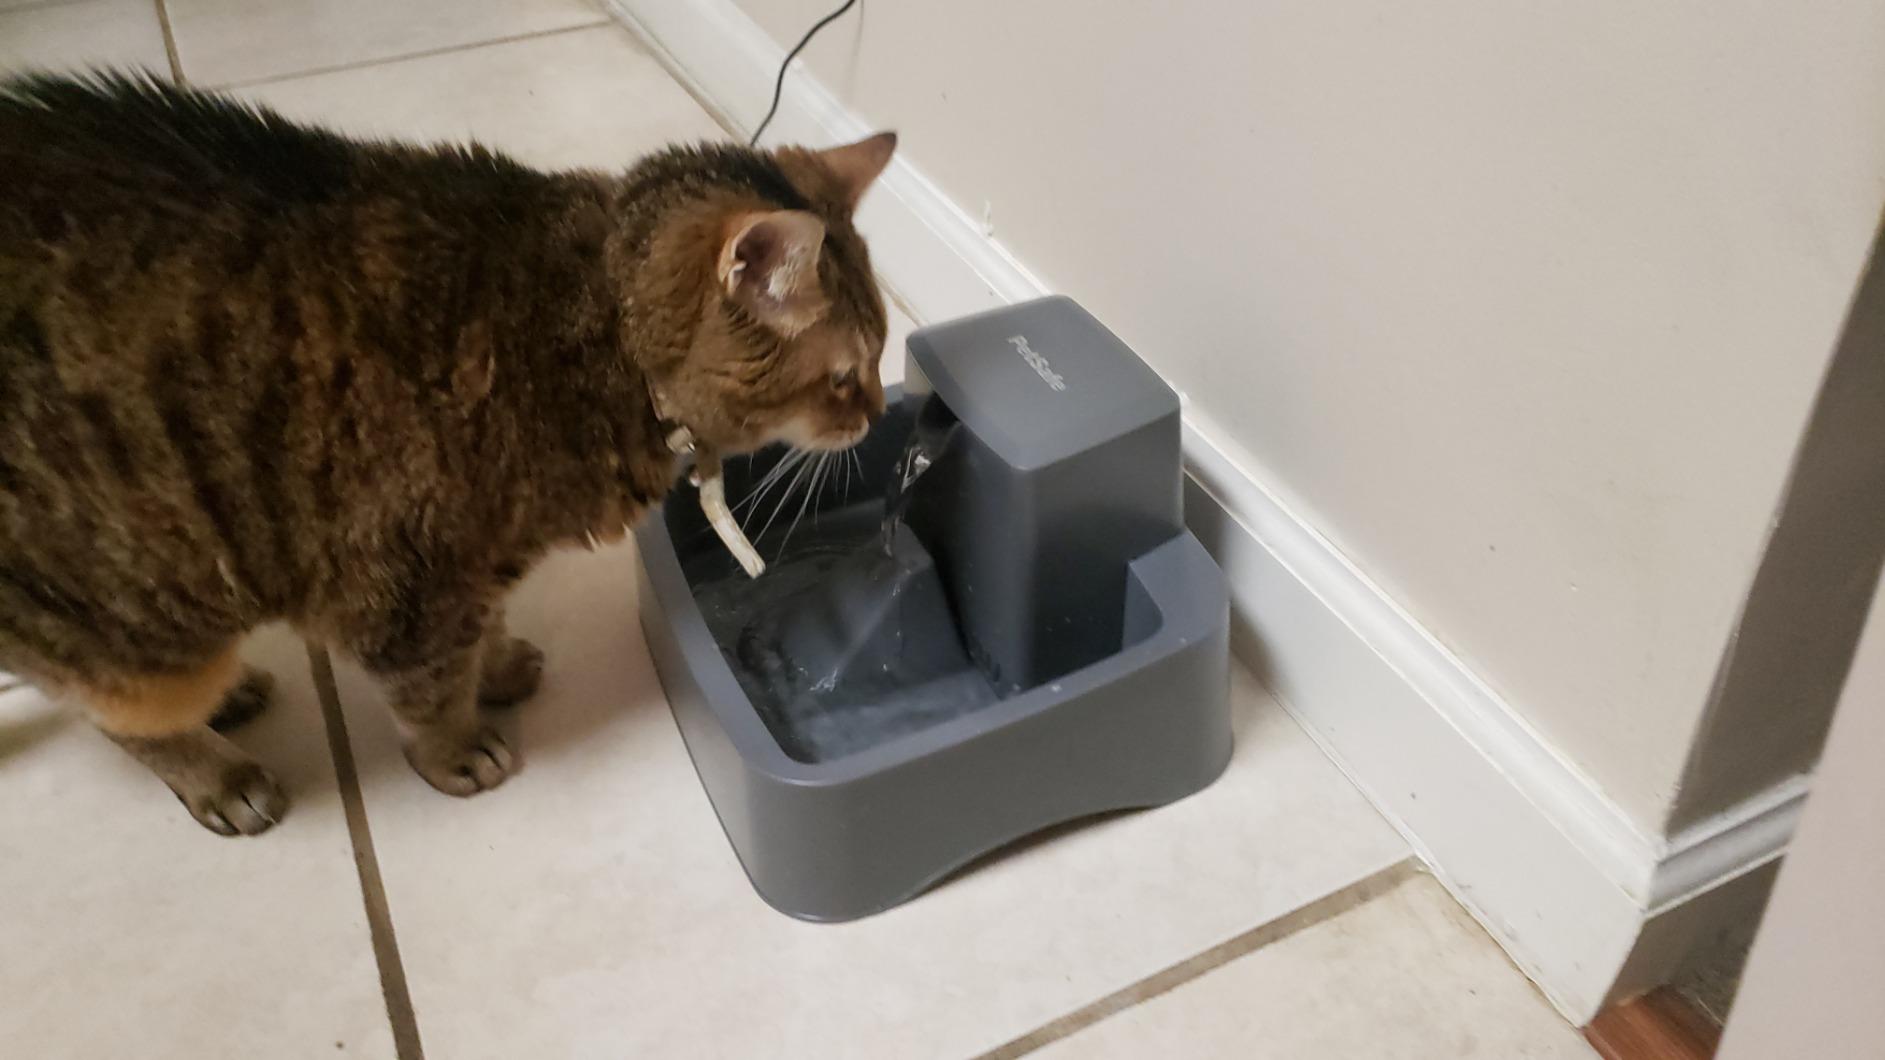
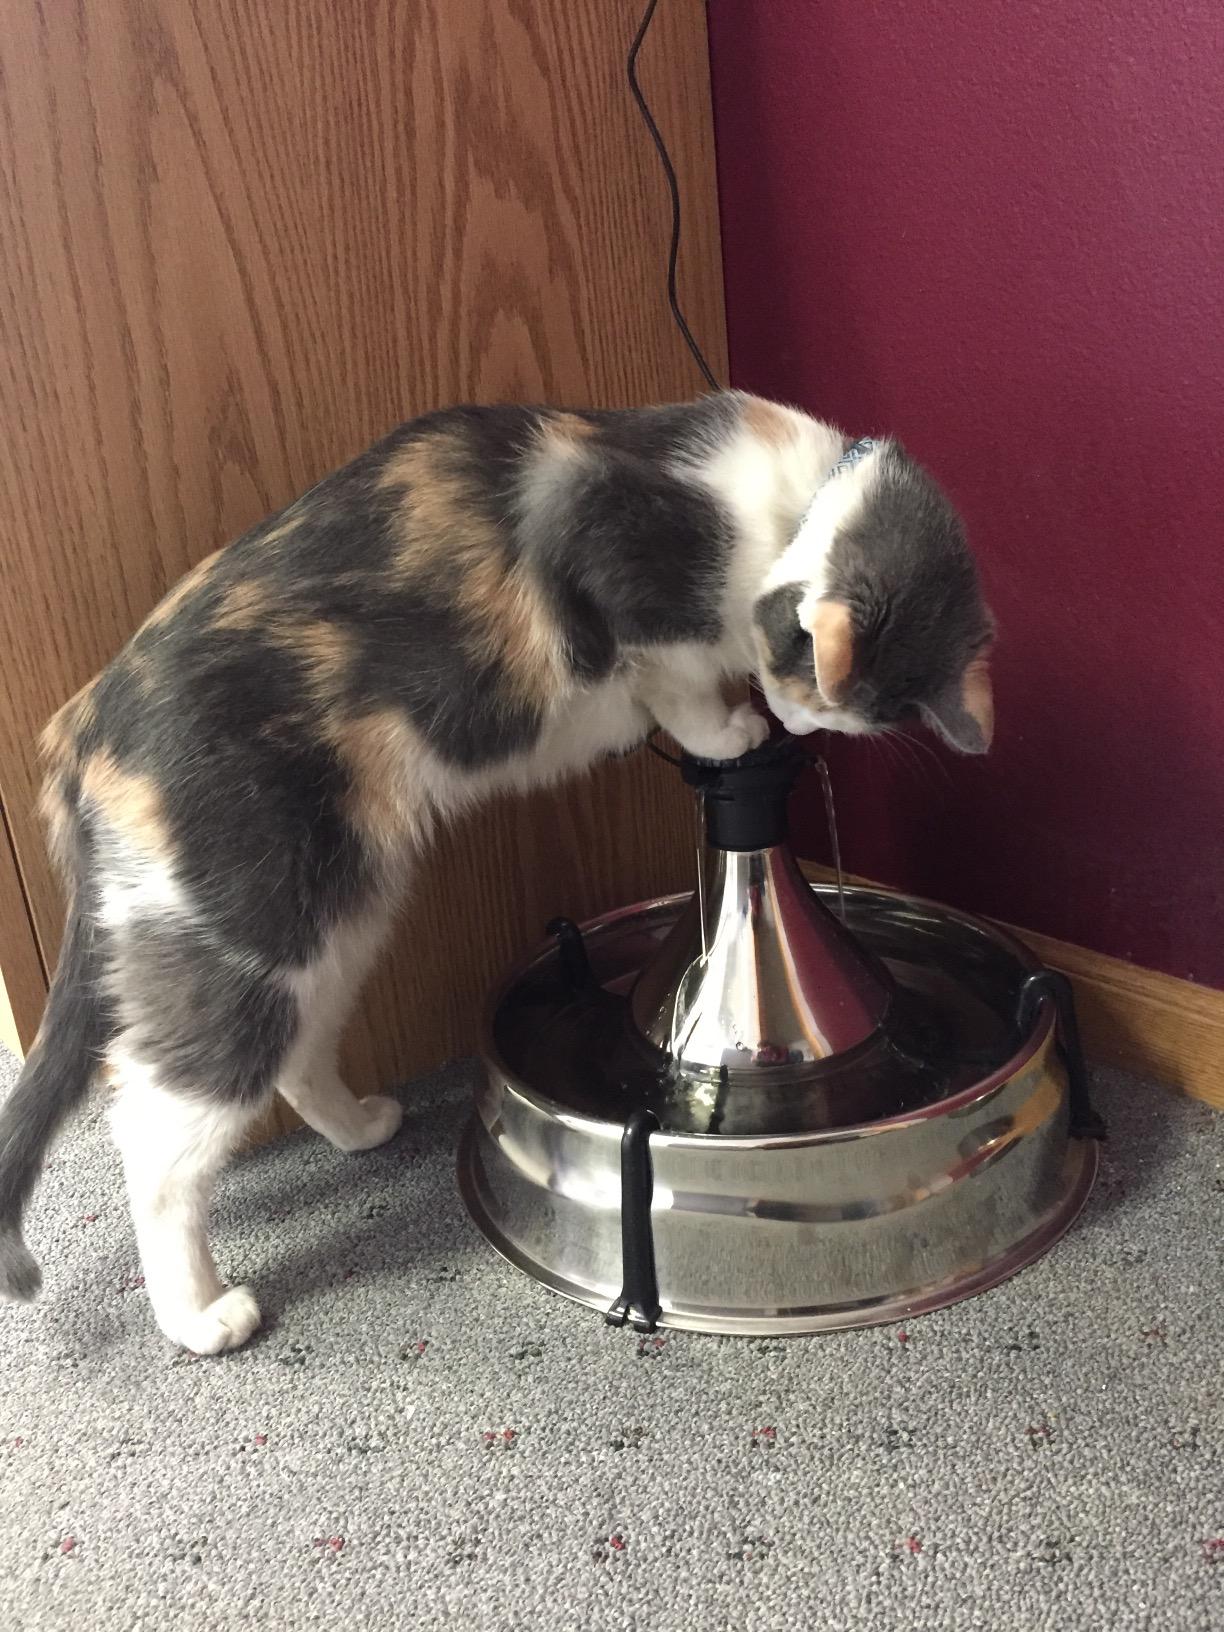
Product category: items_bowl
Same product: no